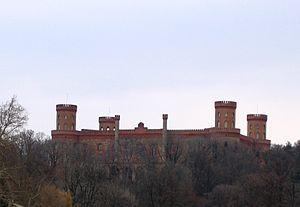
Frédéric-Guillaume-Nicolas-Albert de Prusse et mort le 13 septembre 1906 au château de Kamenz à Kamenz en province de Silésie) est un prince de la maison de Hohenzollern. En 1885, il est nommé par l'empereur régent du Duché de Brunswick.
Un créneau est une ouverture pratiquée au sommet d'un rempart.